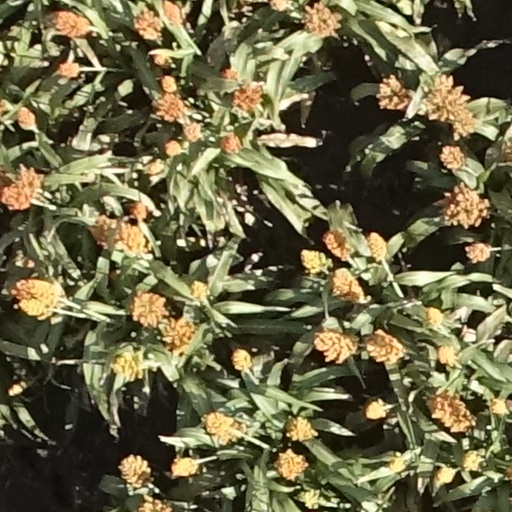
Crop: sorghum